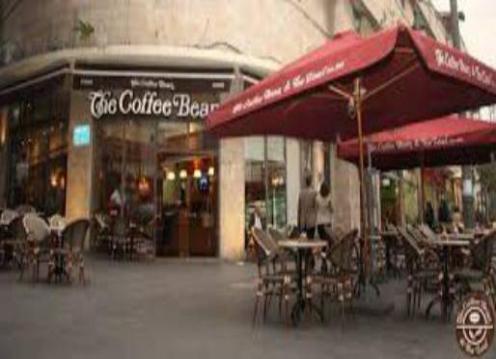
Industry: Food